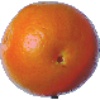
Label: Tangelo 1